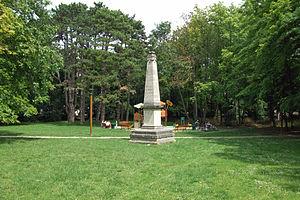
Monument_à la bataille_de_Reims_du 13_mars_1814. Parc de la Cure d'air. Son nom de l'époque était colline ste-Geneviève.
L'histoire de Reims remonte probablement à quelques siècles avant notre ère et il reste de cette agglomération gauloise la trace de deux fossés qui témoignent de l'ampleur de la ville avant même la conquête romaine. Le site initial de Reims n'apparaît plus guère et l'on a même du mal à imaginer cette petite colline sur la rive nord de la Vesle, un peu en retrait des marais dans la vallée peu profonde de la rivière.
Cet article recense les œuvres d'art dans l'espace public de Reims, en France.